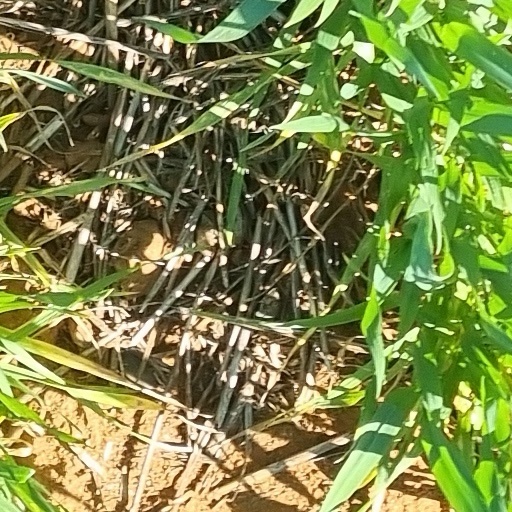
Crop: wheat